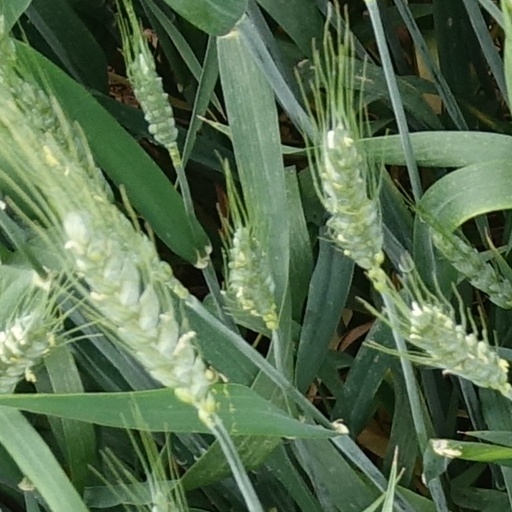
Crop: wheat